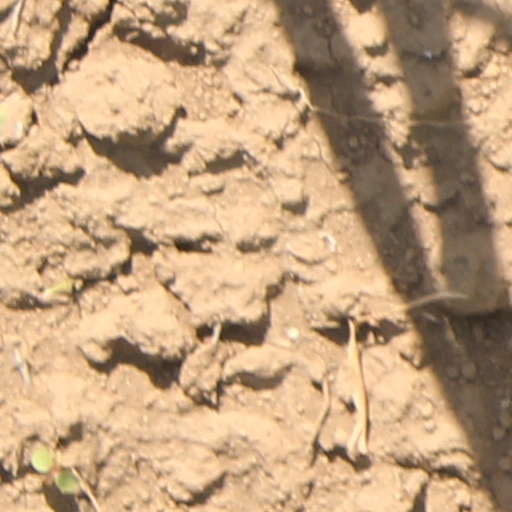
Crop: wheat